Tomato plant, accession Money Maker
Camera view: tilt-top (135 deg); turntable rotation: 60 degrees
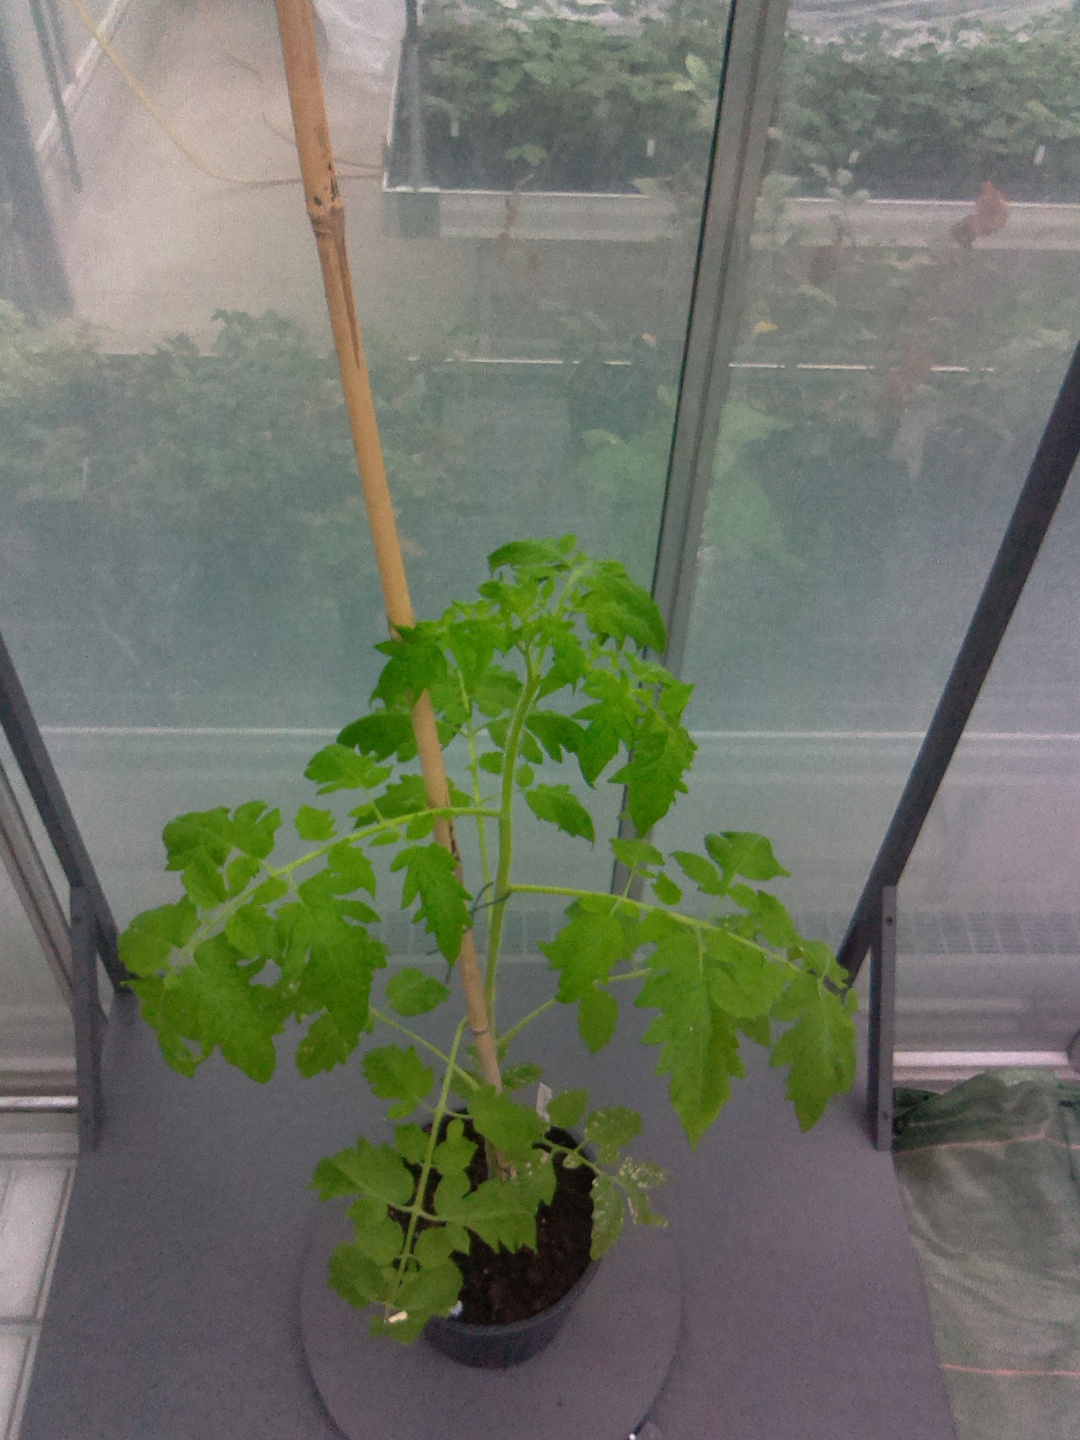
BBCH growth stage 15: 10 of true leaves visible